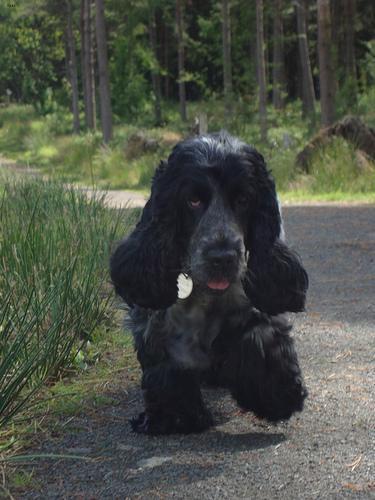
english cocker spaniel